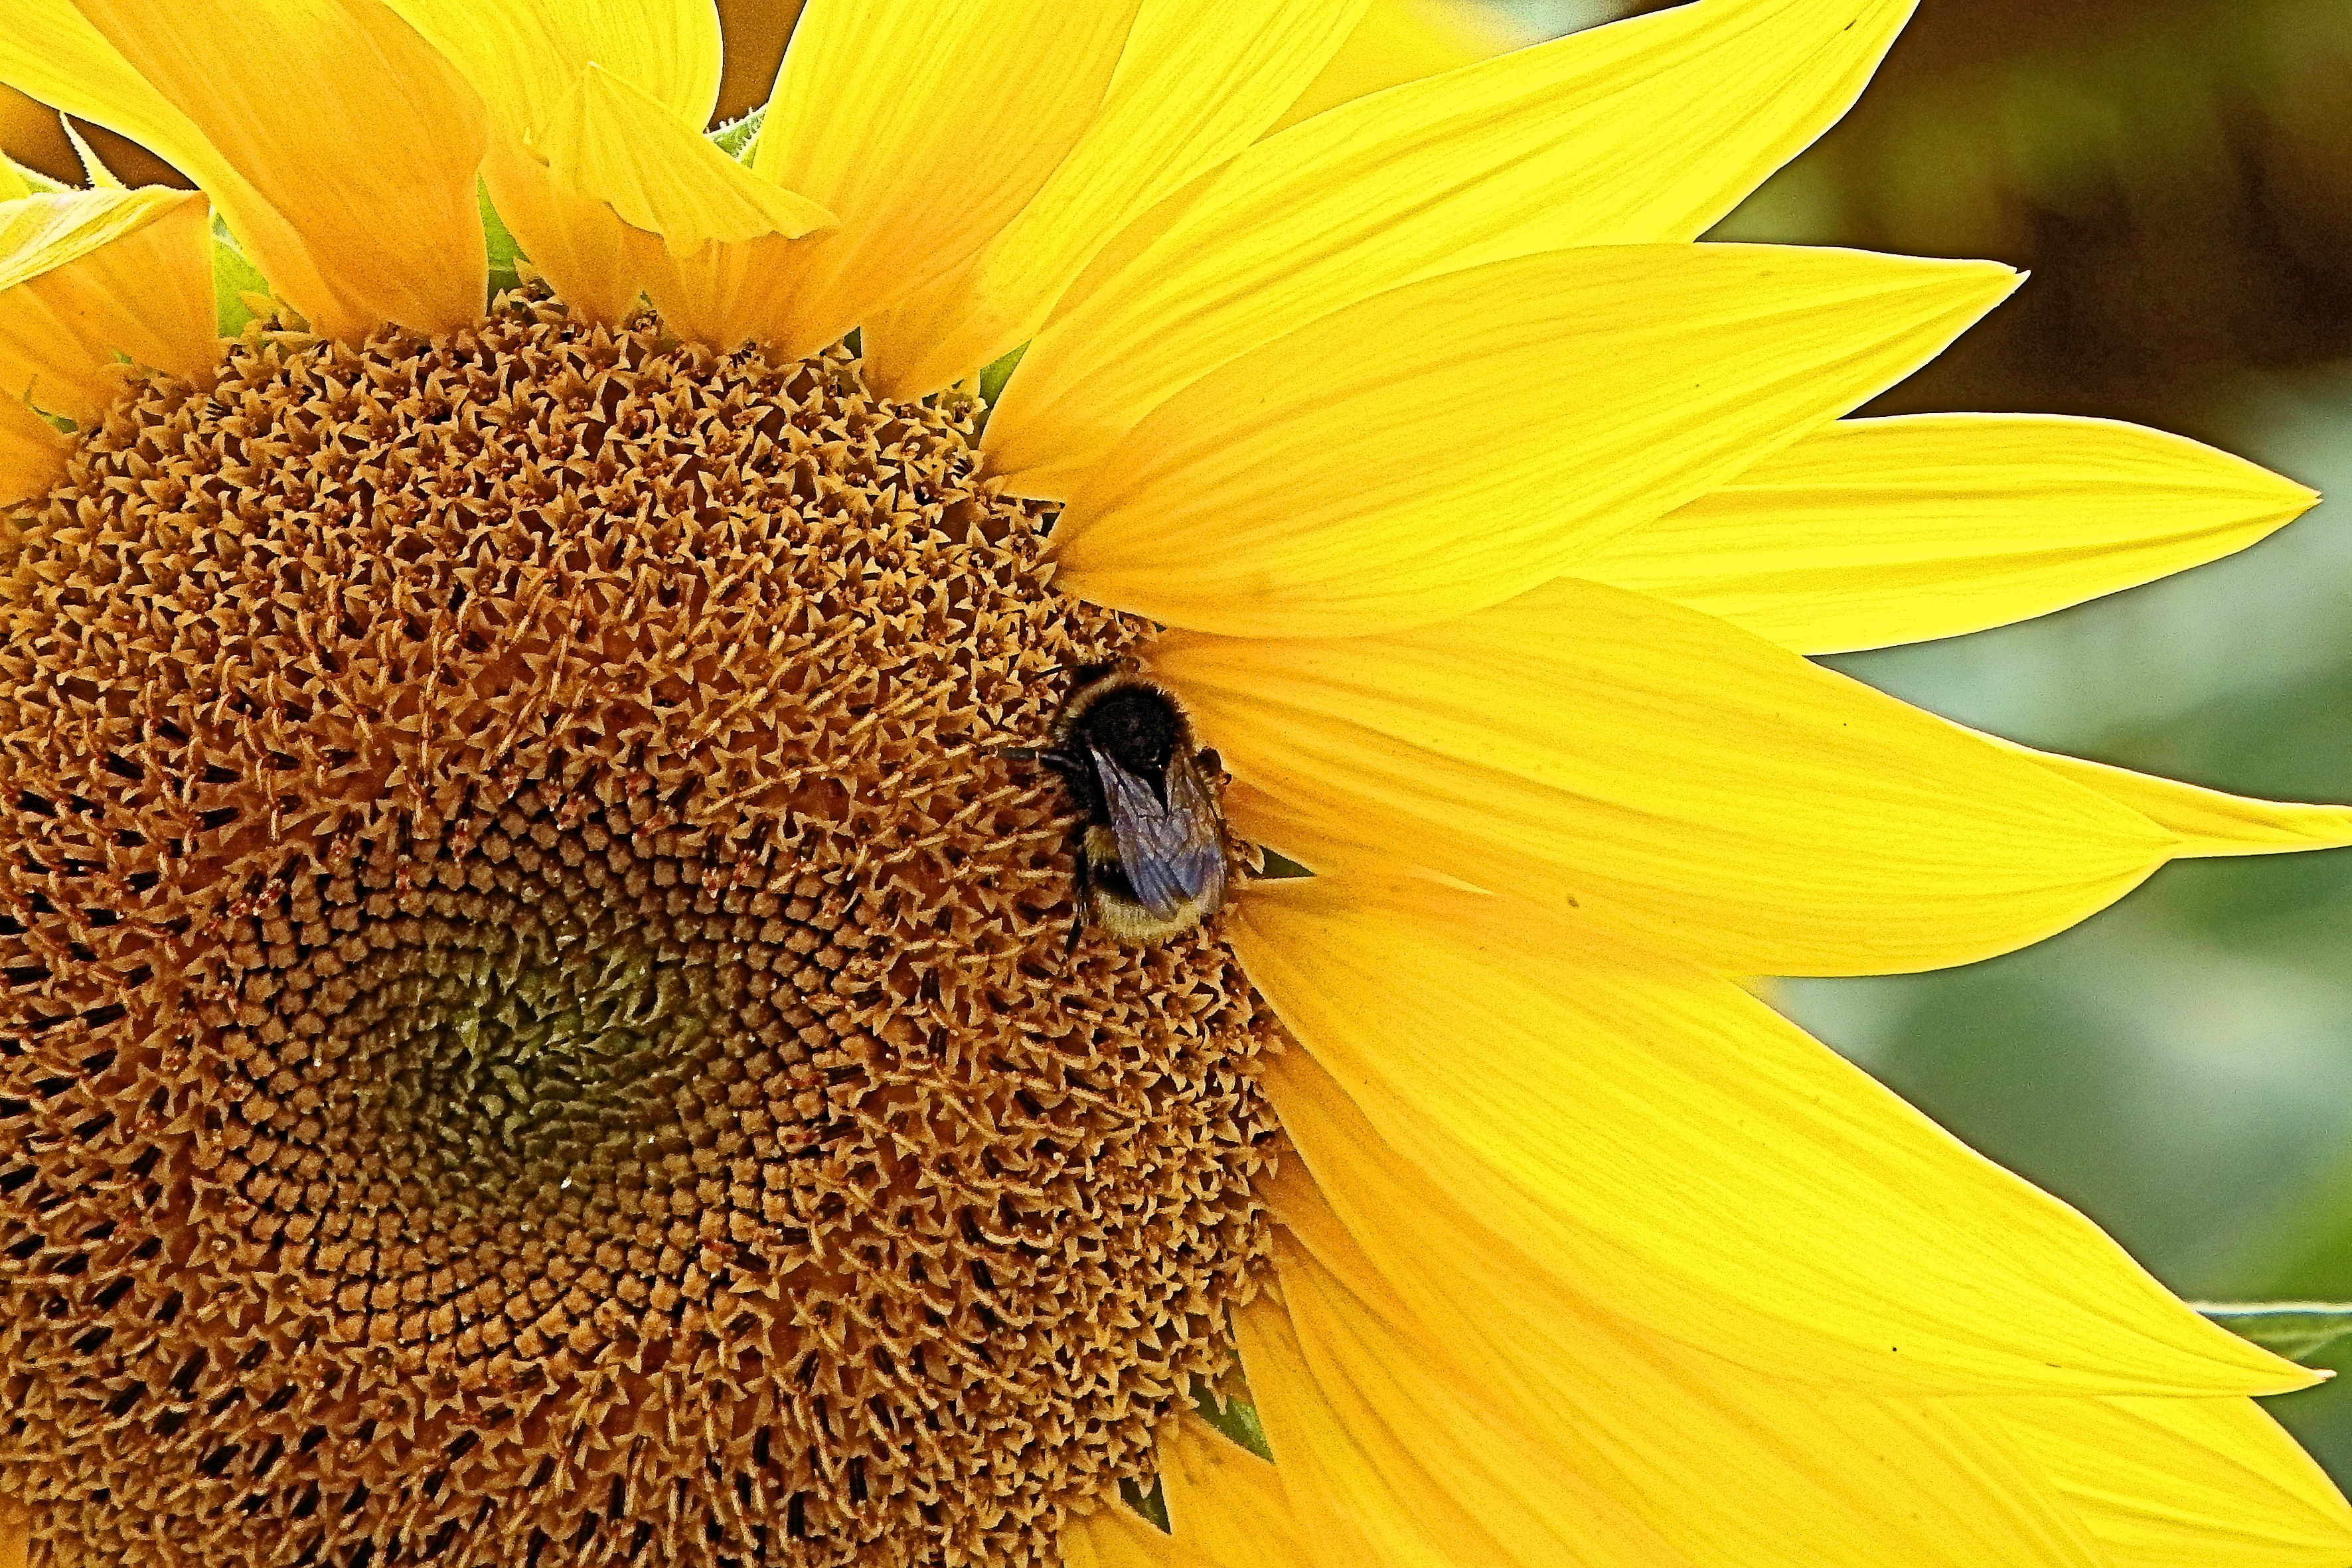
blossom, plant, field, flower, petal, bloom, summer, pollen, produce, insect, botany, yellow, flora, fauna, sunflower, invertebrate, close up, bee, sun flower, hummel, vegetarian food, nectar, macro photography, flowering plant, honey bee, daisy family, sunflower seed, plant stem, land plant, membrane winged insect